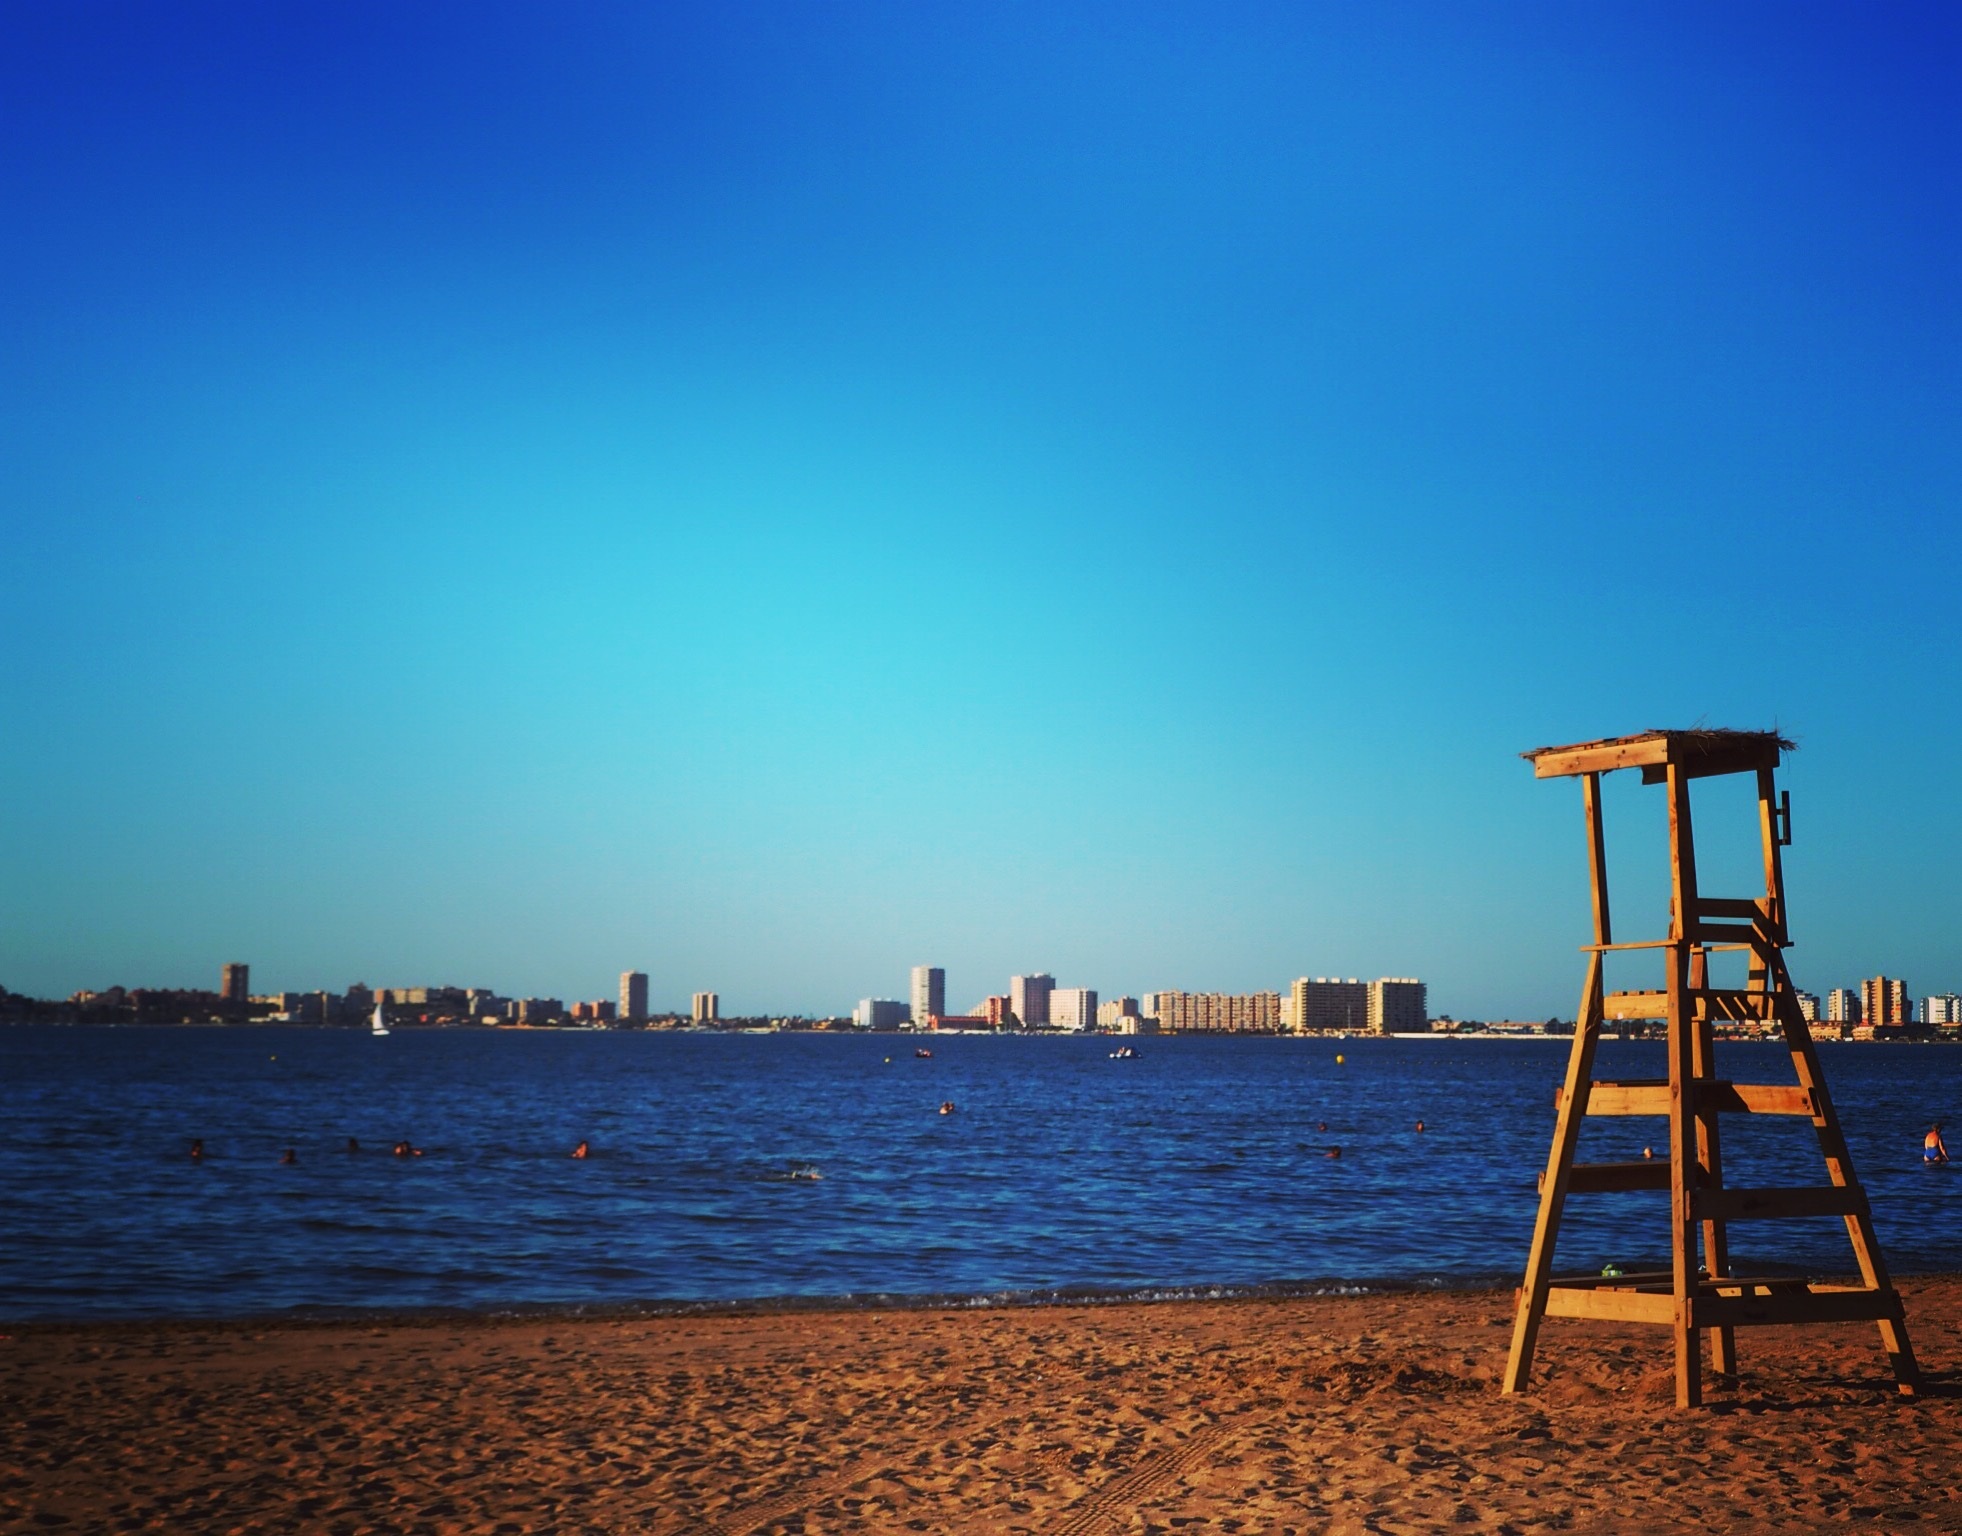
beach, landscape, sea, coast, sand, ocean, horizon, sky, sunset, shore, summer, vacation, seaside, dusk, tranquility, evening, mediterranean, cabin, holiday, blue, relaxation, sab